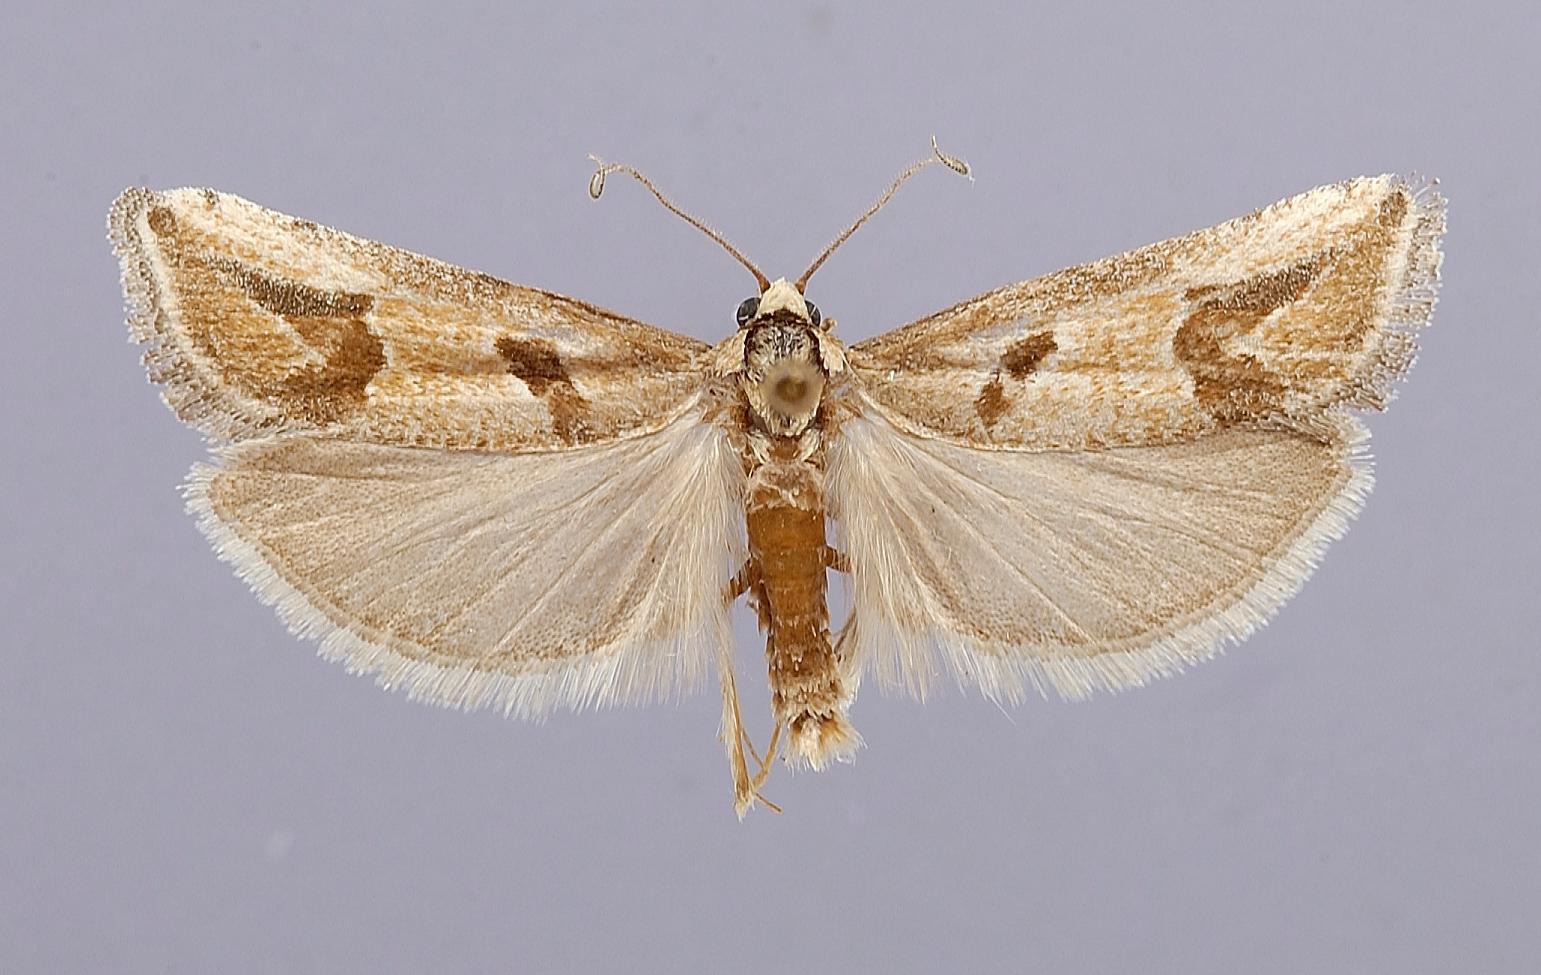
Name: Eucosma diabolana
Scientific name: Eucosma diabolana Blanchard, 1979
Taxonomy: Animalia, Arthropoda, Insecta, Lepidoptera, Tortricidae
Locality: Texas, Culberson Co., Sierra Diablo Wildlife Management Area, 6000', Culberson, Texas, United States
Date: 31 Mar 1970